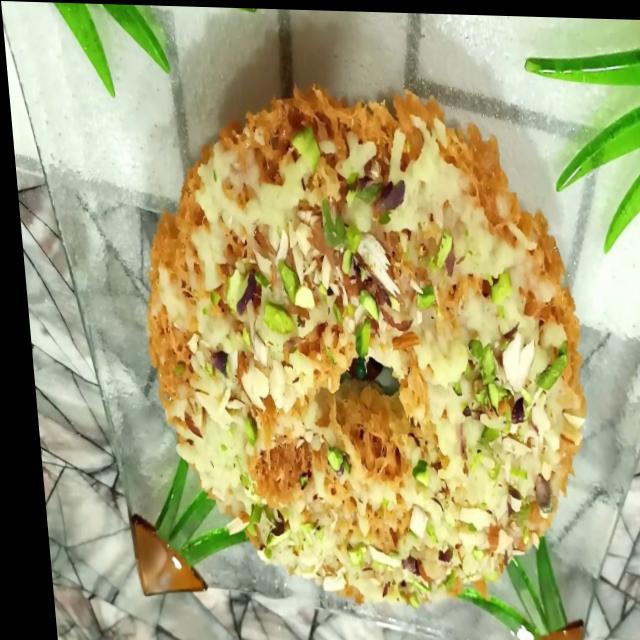
Dish: ghevar